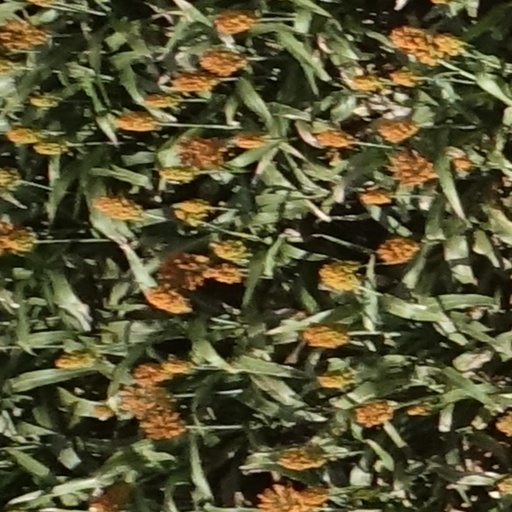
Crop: sorghum